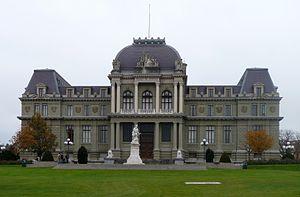
Cette liste présente les biens culturels d'importance nationale à Lausanne.
Cette liste présente les biens culturels d'importance nationale dans le canton de Vaud. Cette liste correspond à l'édition 2009 de l'Inventaire Suisse des biens culturels d'importance nationale pour le canton de Vaud. Il est trié par commune et inclus : 186 bâtiments séparés, 46 collections, 32 sites archéologiques et deux cas particuliers.